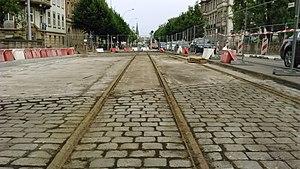
Rails de l'ancien tramway de Strasbourg sur le Pont des Vosges mis à jour au cours d'un chantier en juillet 2014
Le tramway de Strasbourg est un mode de transport en commun ayant fonctionné à Strasbourg jusqu'en 1960.